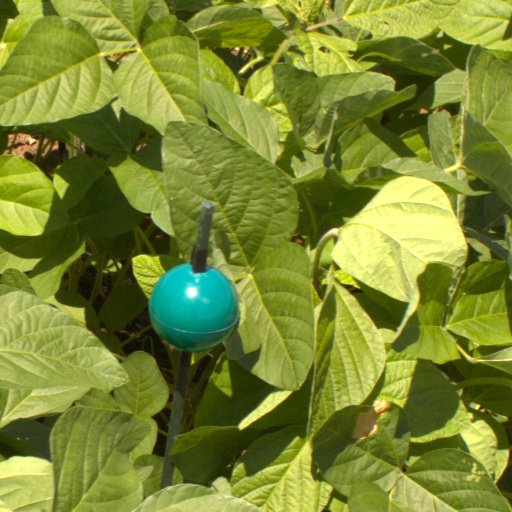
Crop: soybean